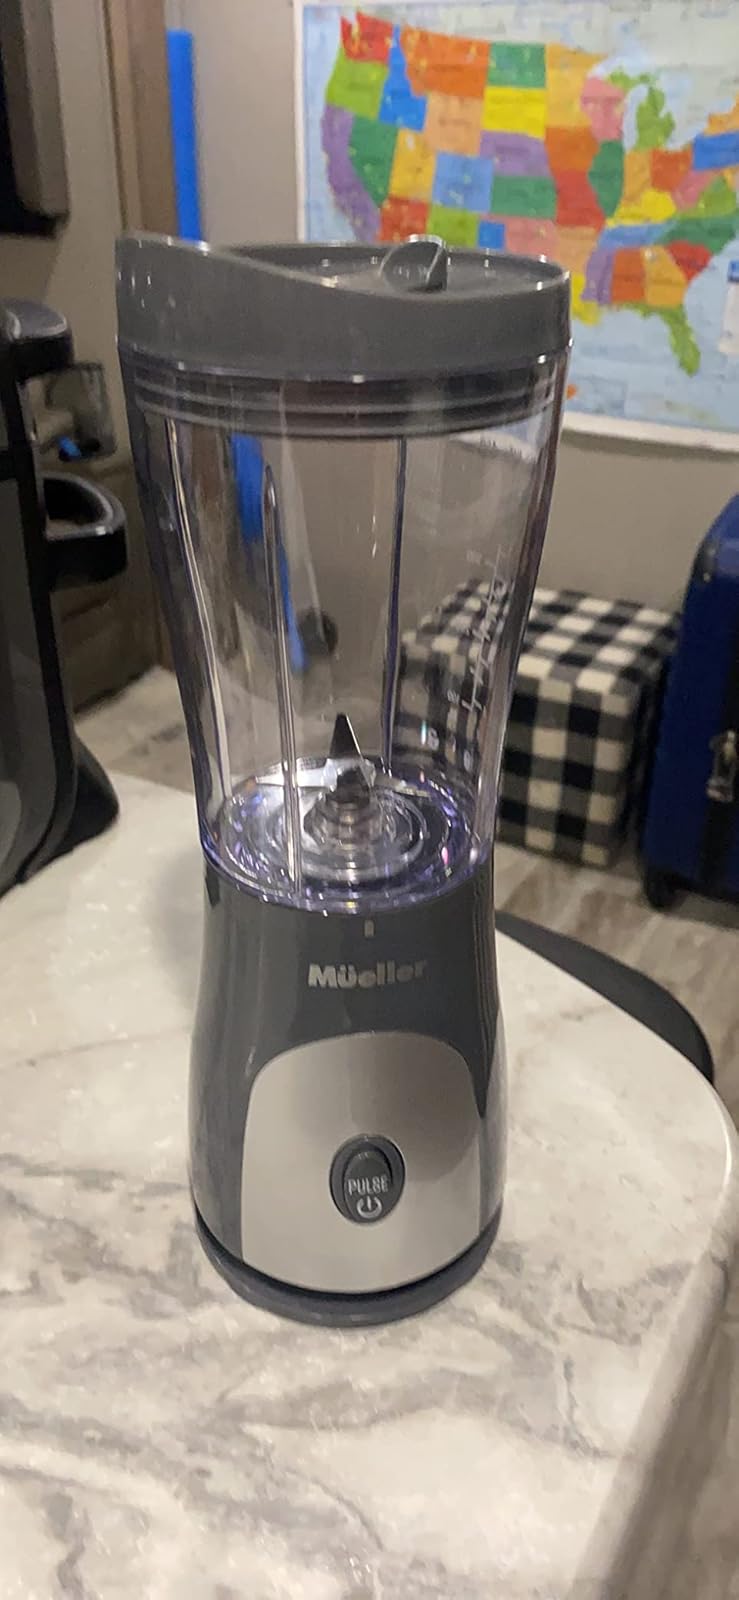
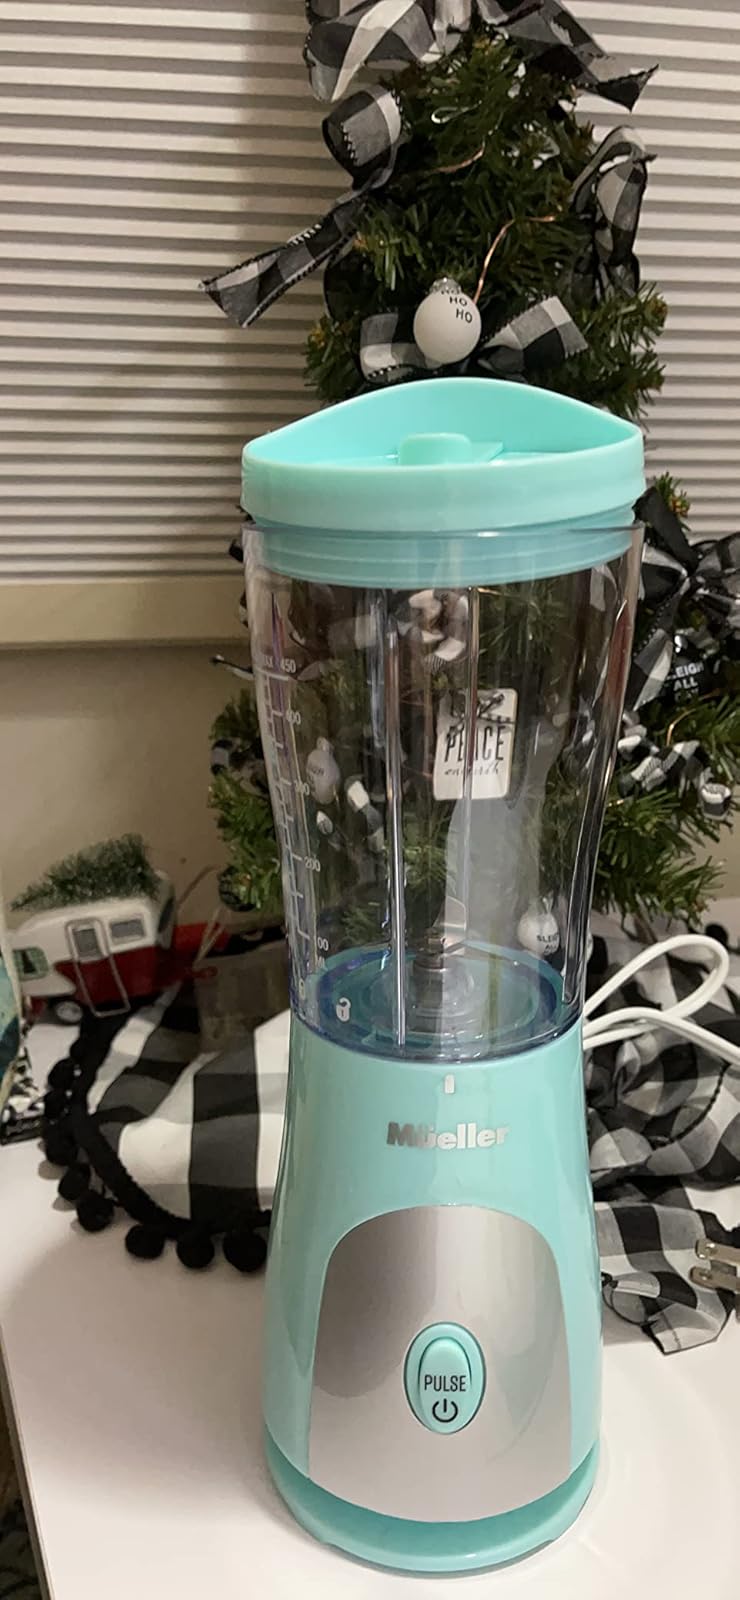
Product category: items_blender
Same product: no